Coving (urban planning)

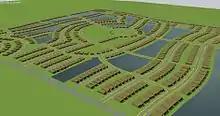
A conventional land development using TND planning methods

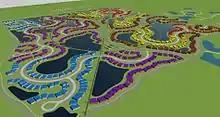
A Coved land development plan using 4th generation design and principals of Prefurbia

Coving was pioneered by Minneapolis-based urban designer Rick Harrison. His design intent was that no two houses look directly into each other's windows. The name comes from coves of green spaces among the homes which are made possible by winding roads and meandering setbacks.